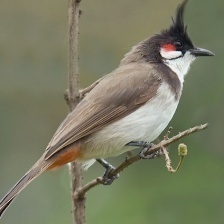
Species: RED WISKERED BULBUL
Scientific name: PYCNONOTUS JOCOSUS